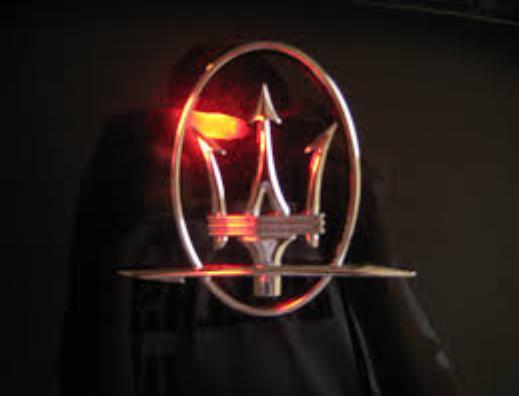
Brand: Maserati
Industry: Transportation